ABC Kids World

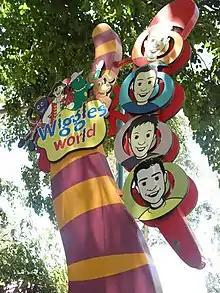
The entrance sign used during the "Wiggles World" era, located from Tiger Island and the Tower of Terror.

During July 2005, Gum Tree Gully was closed to aid in the construction of Dreamworld's second children's area, Wiggles World. Only a narrow corridor remained for pedestrian access during the construction period. On 17 September 2005 Wiggles World officially opened to the public with a performance by The Wiggles. Based on the musicians of the same name, the area was the first of several to be installed at theme parks around the world.